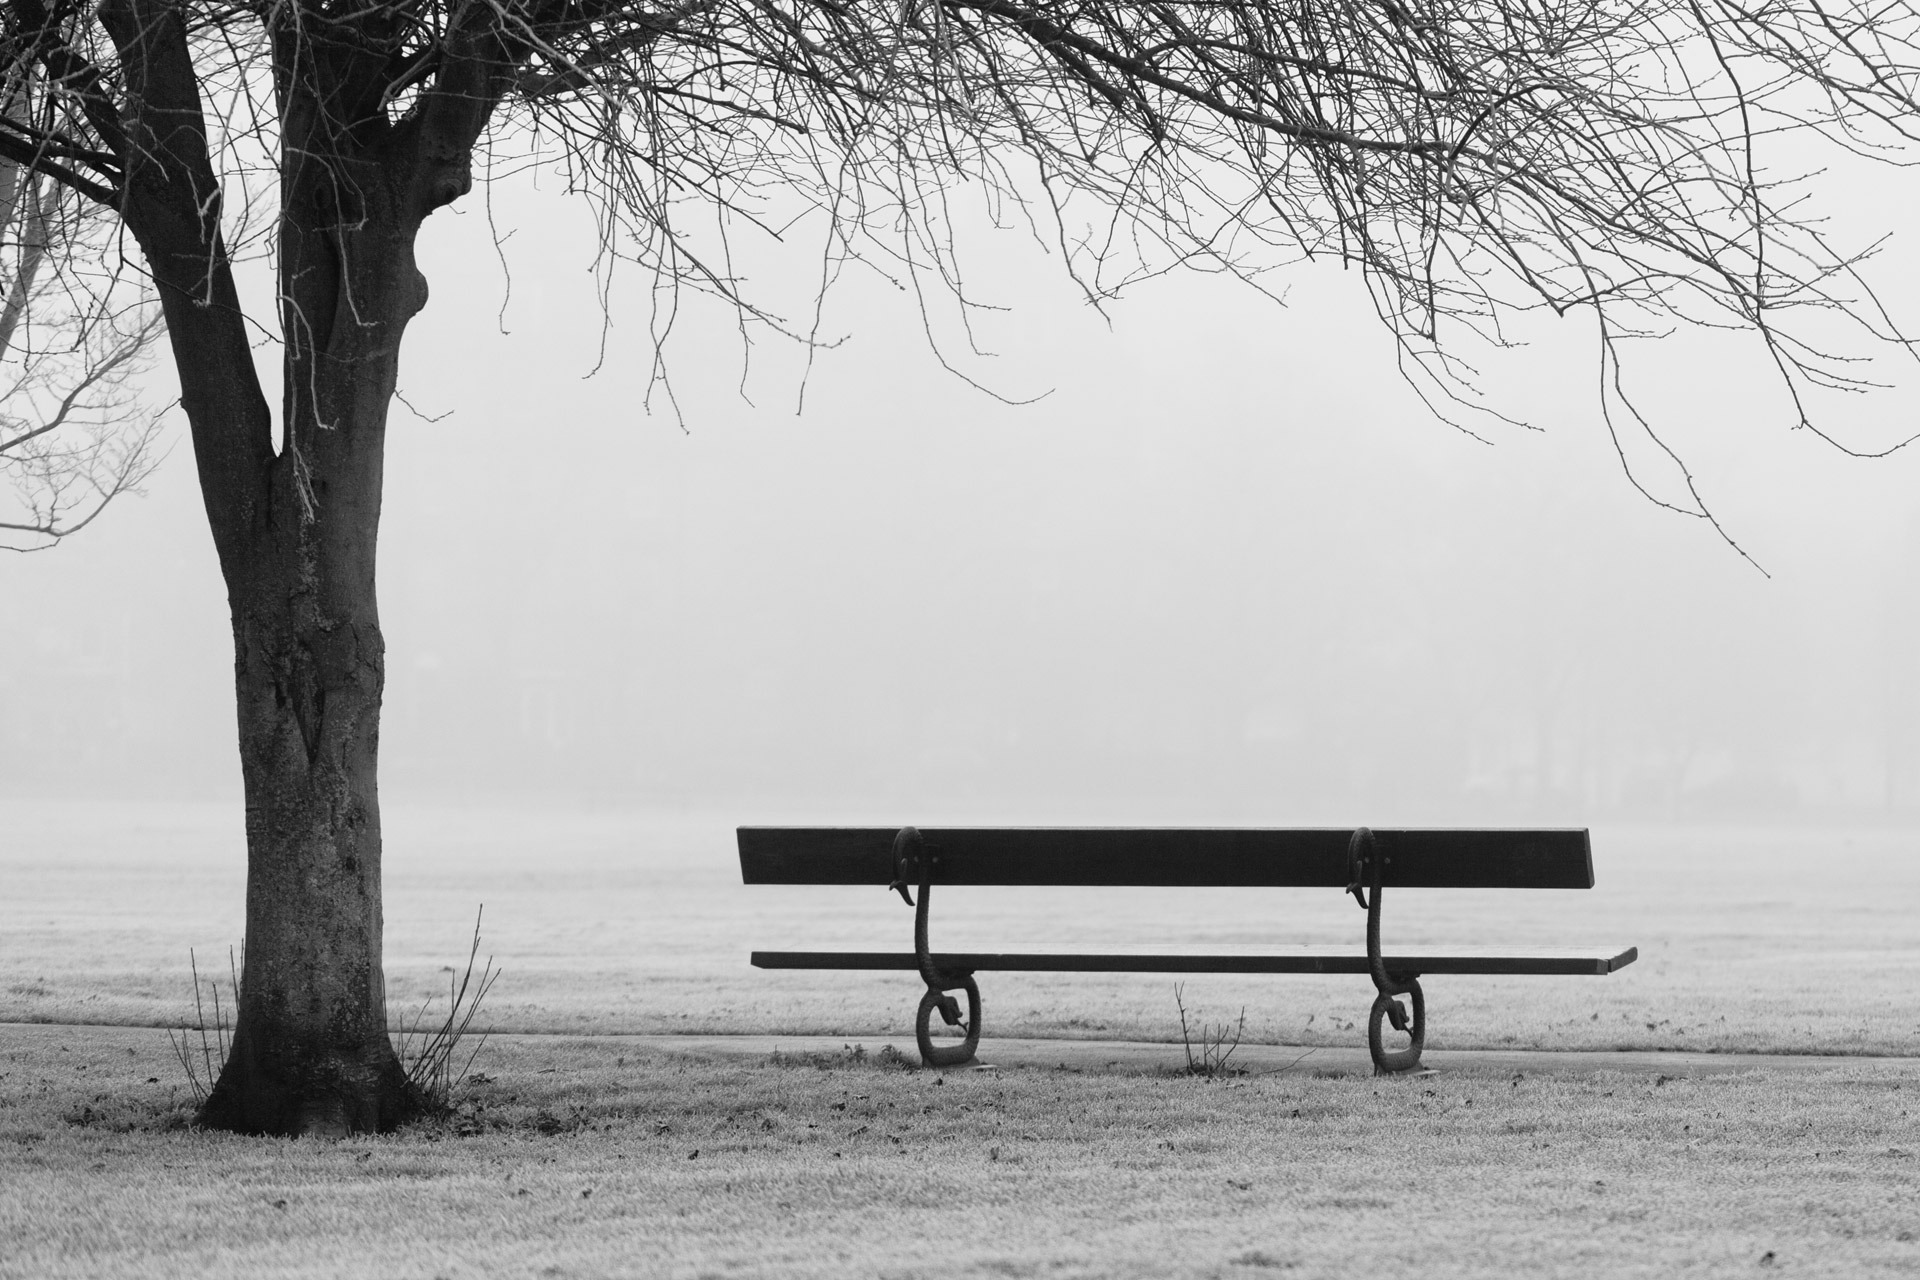
landscape, tree, snow, winter, black and white, fog, mist, white, bench, morning, fall, foggy, sitting, autumn, park, weather, black, furniture, monochrome, season, misty, photograph, quiet, shape, monochrome photography, atmospheric phenomenon